Thomas Reynolds (state representative)

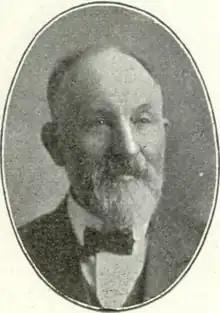

Thomas Reynolds (March 17, 1840January 11, 1919) was an Irish American immigrant, farmer, and Republican politician. He was a member of the Wisconsin State Assembly, representing Door County during the 1907 and 1909 sessions. He was the father of —the 26th attorney general of Wisconsin—and the grandfather of —a federal judge and the 36th governor of Wisconsin.